Deshastha Brahmin

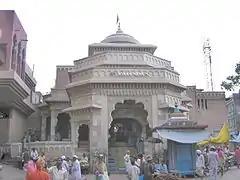
The main entrance to the Vithoba temple in Pandharpur

During British rule in the 19th century, social reformers such as Jotiba Phule launched campaigned against Brahmin domination of society and in government employment. The campaign was continued in the early 20th century by the maharaja of Kolhapur, Shahu. In the 1920s the non-Brahmin political party under Keshavrao Jedhe led the campaign against Brahmins in Pune and rural areas of western Maharashtra. This period saw Brahmins losing their landholding and their migration to urban centers